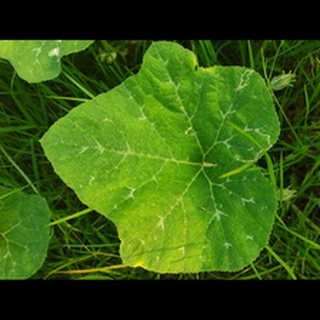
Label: healthy_pumpkin